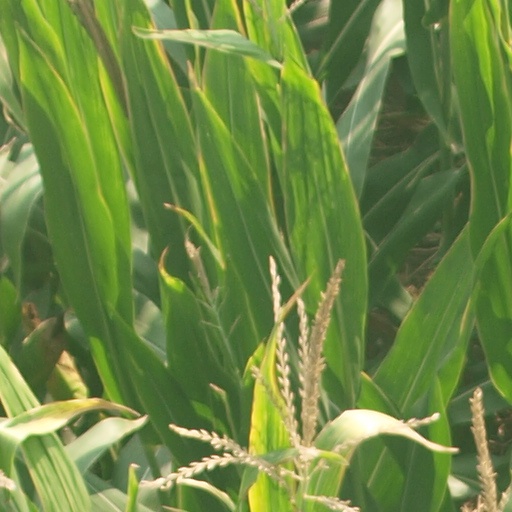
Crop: maize; corn